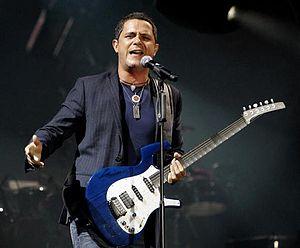
Alejandro Sánchez Pizarro alias Alejandro Sanz est un chanteur et musicien espagnol né à Madrid le 18 décembre 1968. Célèbre en Espagne et en Amérique latine depuis le début des années 1990, avec des chansons telles que Pisando fuerte, Corazón Partío, No es lo mismo, Si tú me miras...
La voz est la version espagnole de l'émission musicale The Voice lancée en 2010 par John de Mol. Elle est diffusée depuis le 19 septembre 2012 sur la chaîne Telecinco.